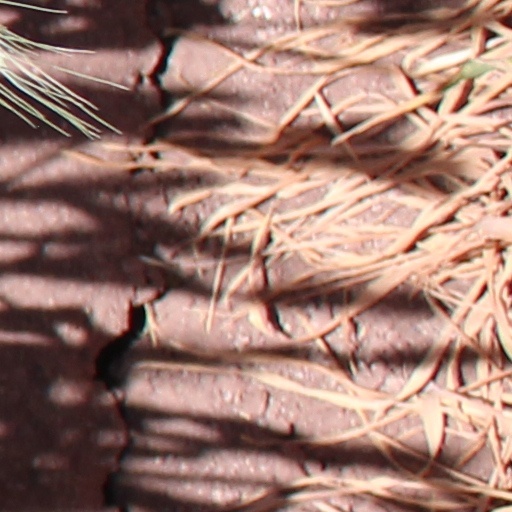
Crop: wheat